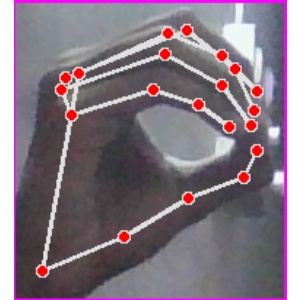
अक्षर: ठ